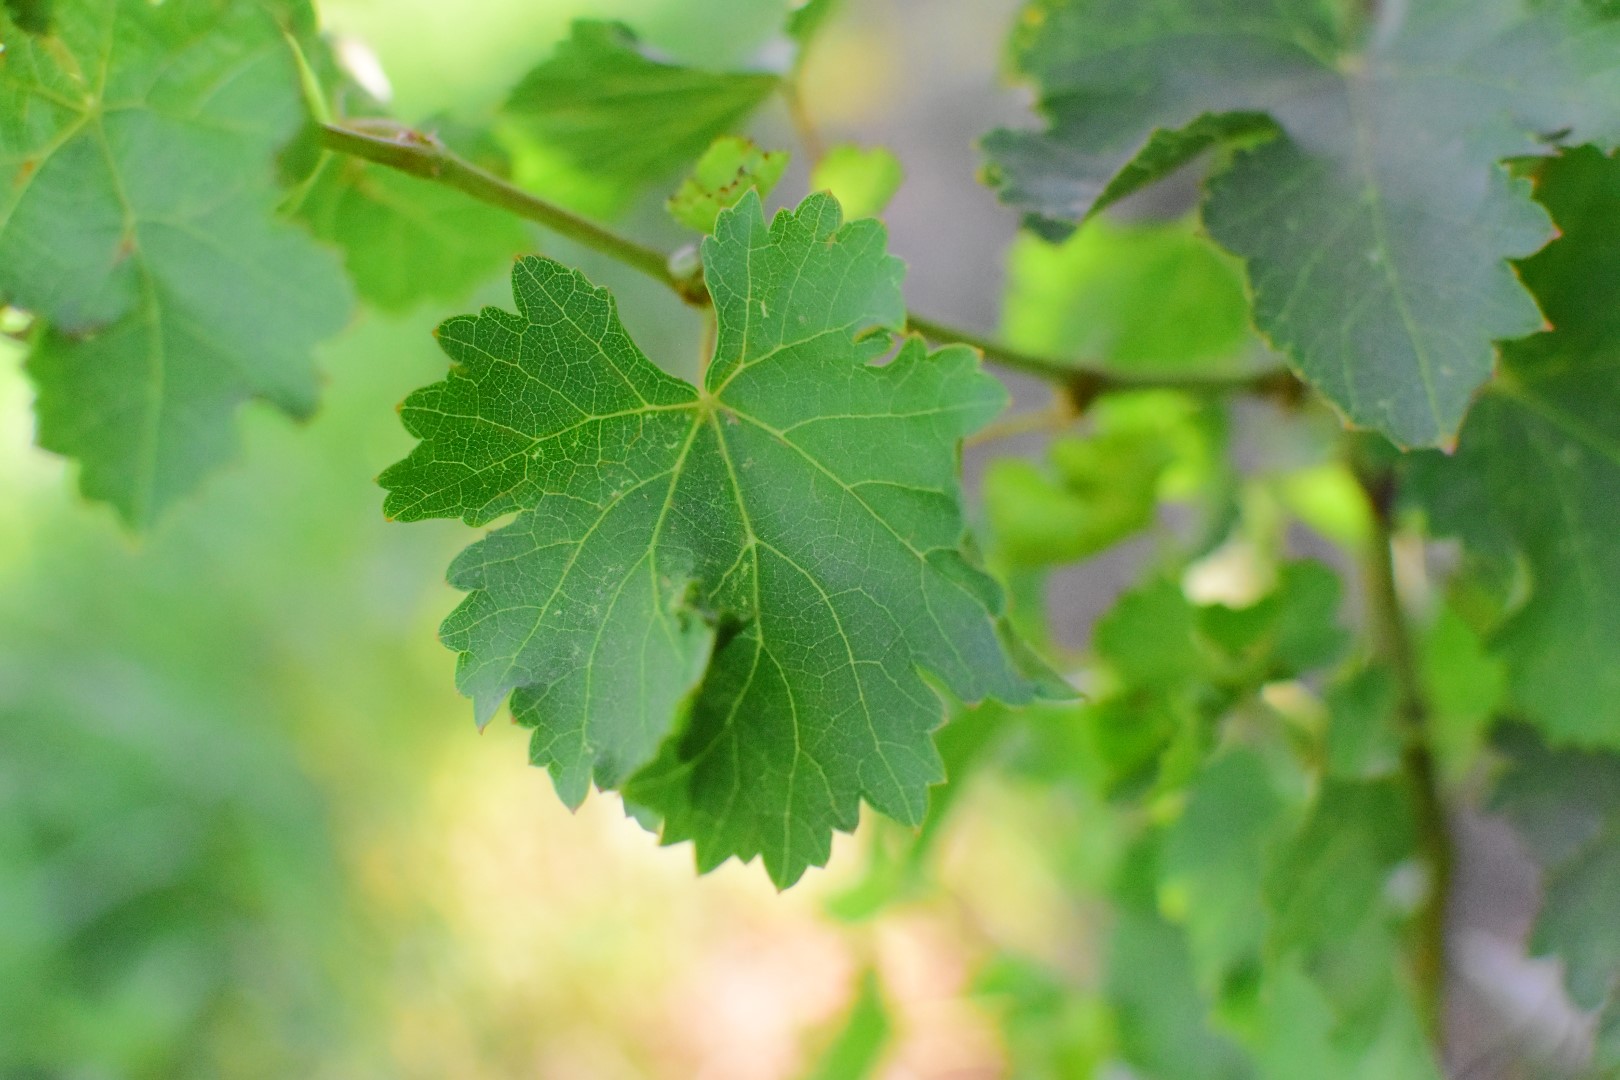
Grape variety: Deas Al-Annz